Serious Charge

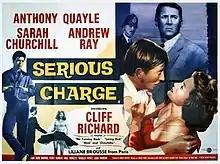

Serious Charge (U.S.: A Touch of Hell, also known as Immoral Charge) is a 1959 British film, directed by Terence Young and starring Anthony Quayle, Sarah Churchill, Andrew Ray and Irene Browne. It was produced and co-written by Mickey Delamar and Guy Elmes, and adapted from the 1956 stage play of the same name by Philip King. The film is notable for the screen acting debut of Cliff Richard in a minor role.